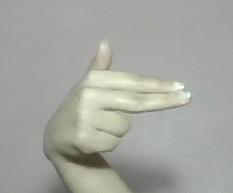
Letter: ghain